DragonFly BSD

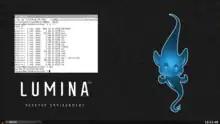
DragonFly BSD 6.2.1 with Lumina desktop environment

As with FreeBSD and OpenBSD, the developers of DragonFly BSD are slowly replacing pre-function prototype-style C code with more modern, ANSI equivalents. Similar to other operating systems, DragonFly's version of the GNU Compiler Collection has an enhancement called the Stack-Smashing Protector (ProPolice) enabled by default, providing some additional protection against buffer overflow based attacks. , the kernel is no longer built with this protection by default.